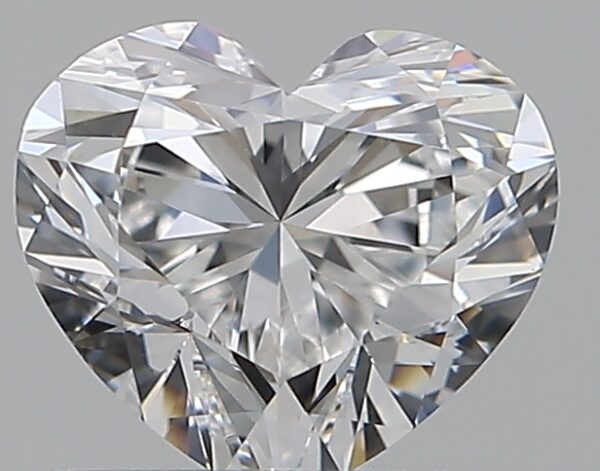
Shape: heart
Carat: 0.71
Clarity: VVS1
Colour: E
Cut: EX
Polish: EX
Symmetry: EX
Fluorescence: F
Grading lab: GIA
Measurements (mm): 5.39 x 6.14 x 3.56